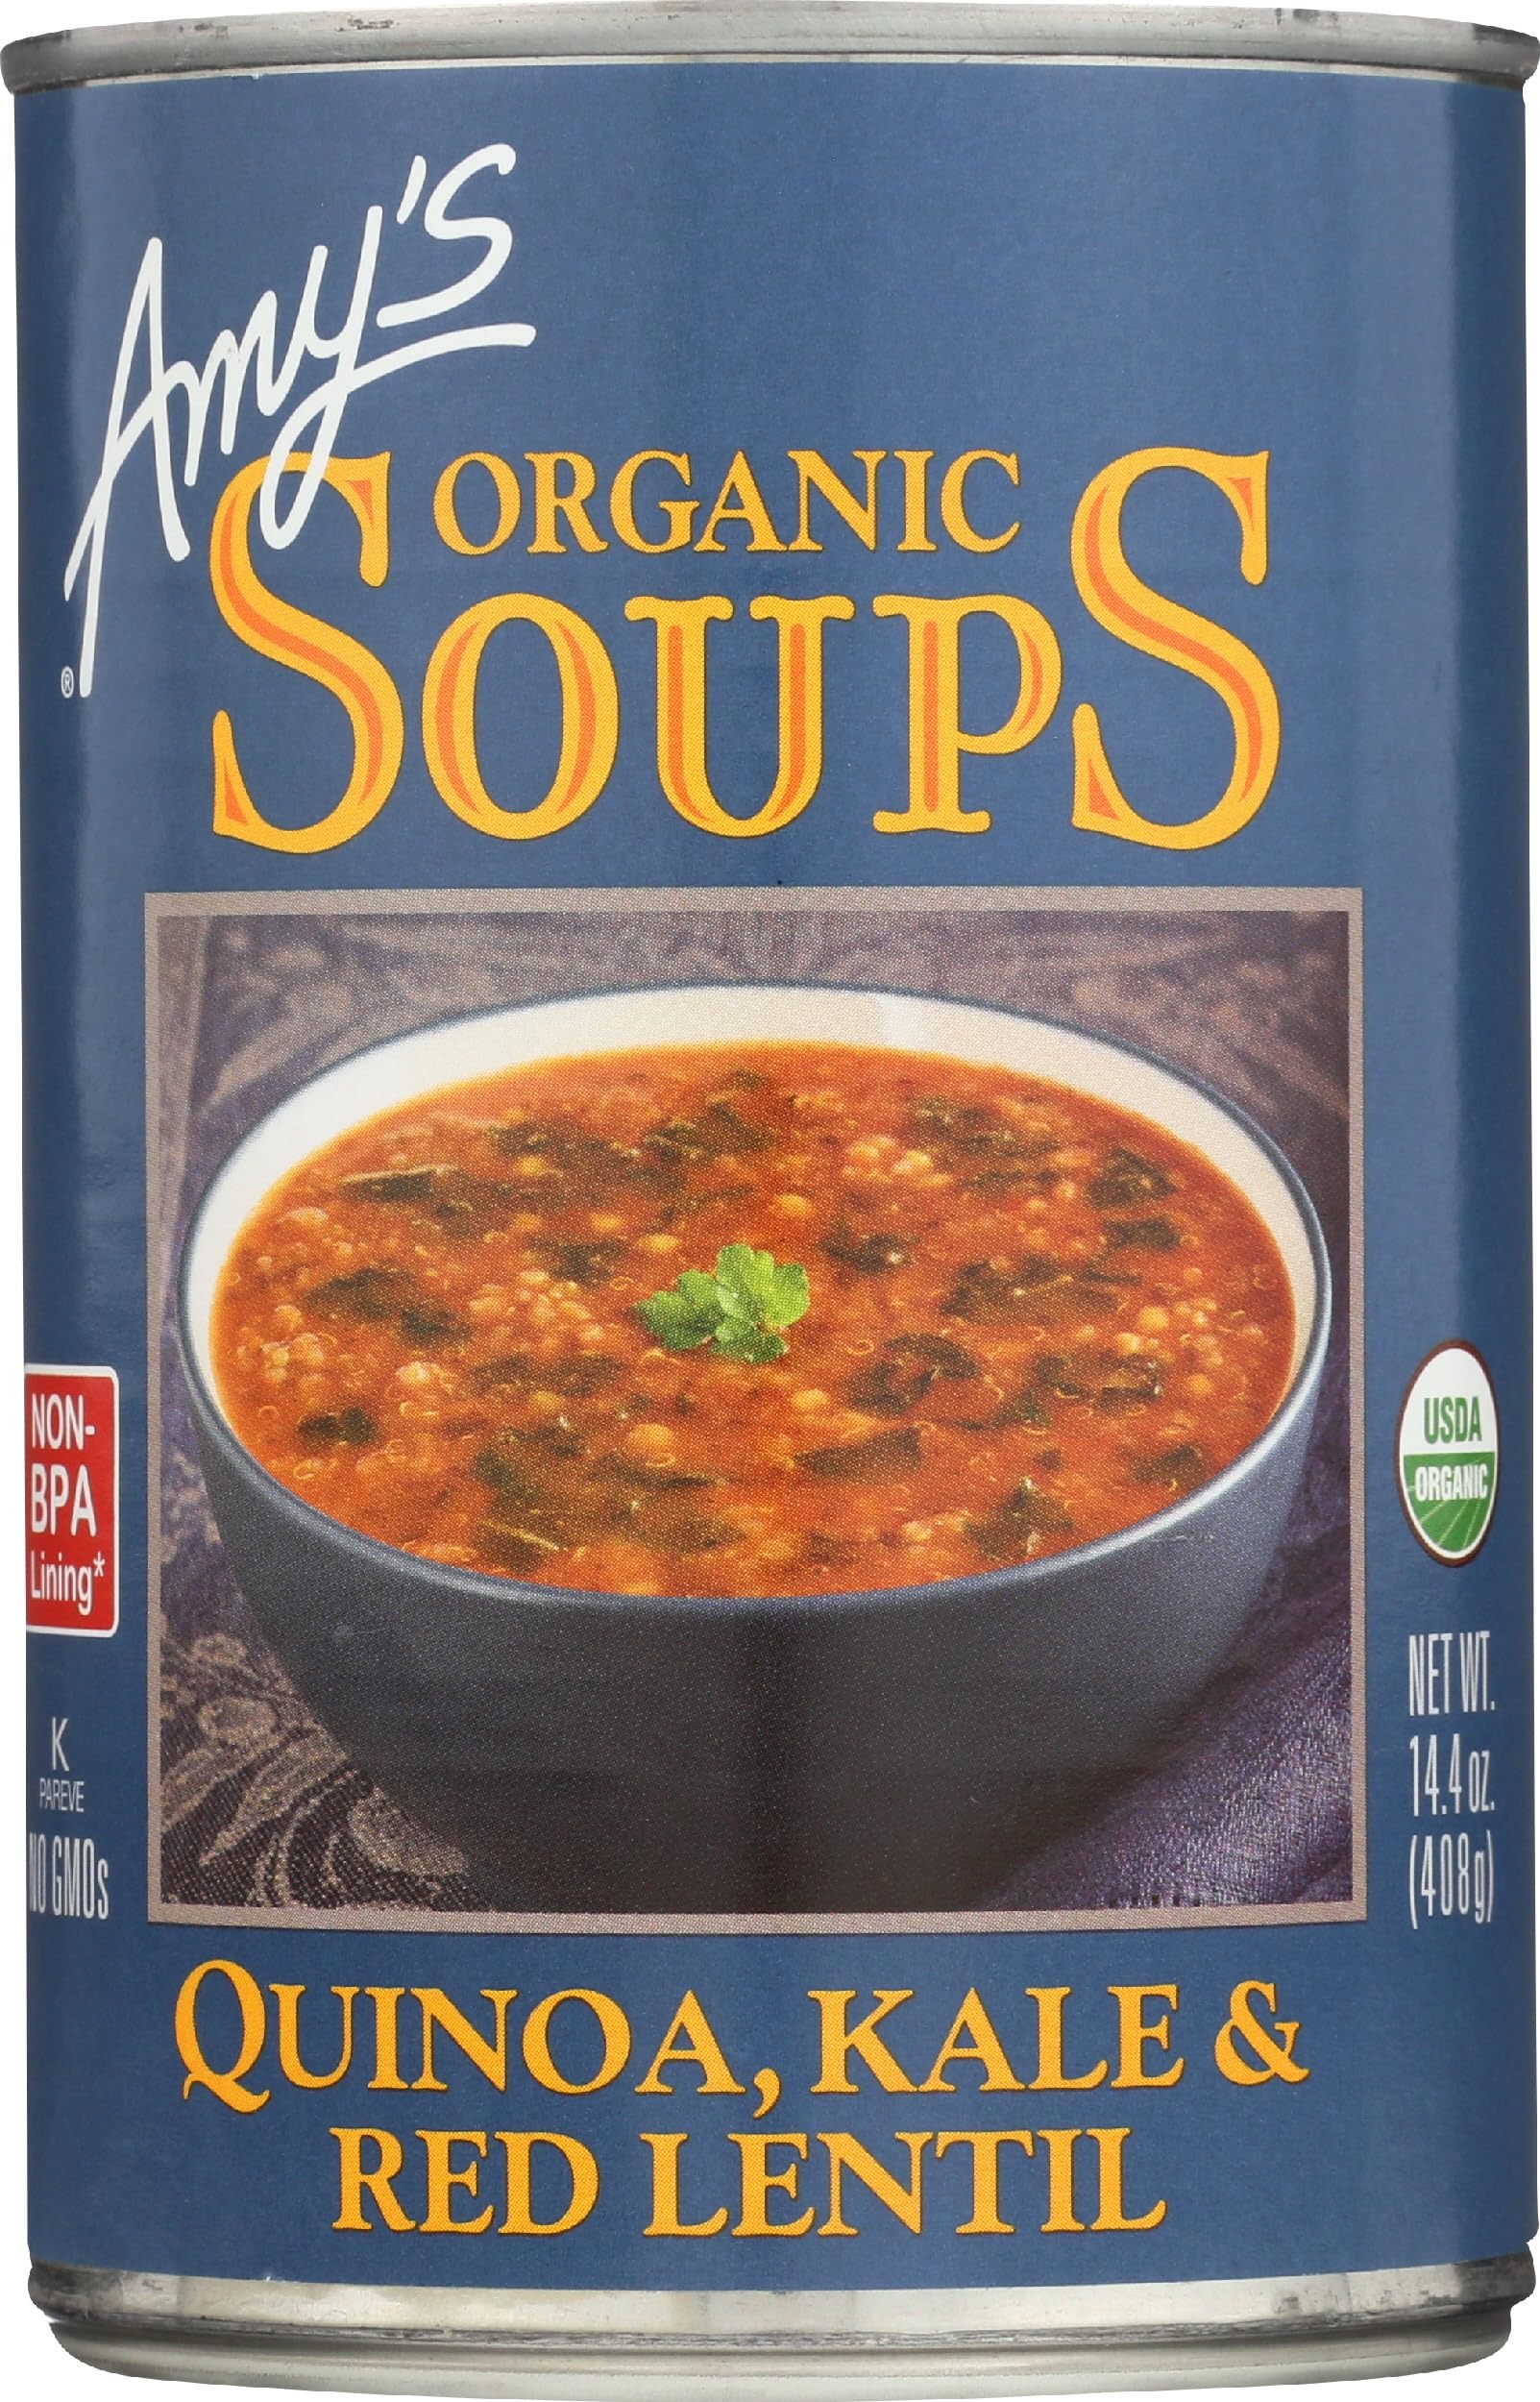
Item Name: Amy's Soup, Vegan Quinoa, Kale and Red Lentil Soup, Gluten Free, Made With Organic Vegetables and Lentils, Canned Soup, 14.4 Oz
Bullet Point 1: One 14.4-oz can of Amy's Organic Quinoa, Kale and Red Lentil Soup
Bullet Point 2: A delicious medley made with organic red lentils, kale, quinoa, onions and tomato puree for delicious, vegan meals without compromise
Bullet Point 3: This canned soup contains 7g of plant based protein and 4g of fiber per serving; Amy’s lentil soup is Non-GMO, USDA-Certified Organic, Gluten Free, Dairy Free, Vegan and Certified Kosher for a high-quality plant based food everyone can enjoy
Bullet Point 4: Convenient and easy to prepare, heat Amy’s organic soup in a microwave safe bowl for 2 minutes or heat in a saucepan on the stove and stir occasionally for a healthy lunch or hearty, ready made meals
Bullet Point 5: Since 1987, Amy's Kitchen produces delicious, convenient quick meals and vegetarian food for people who are sometimes too busy to cook
Value: 14.4
Unit: Fl Oz

Price: 3.77